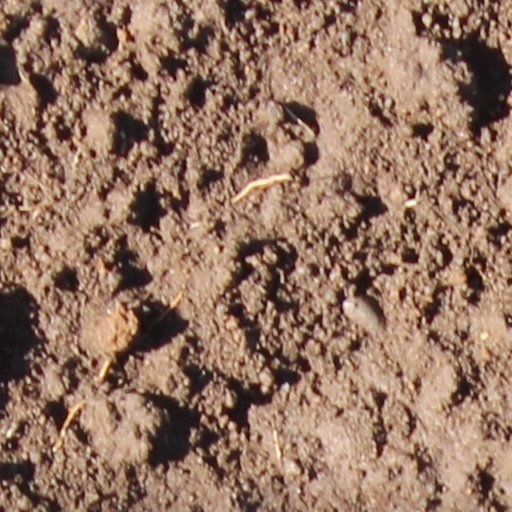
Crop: wheat